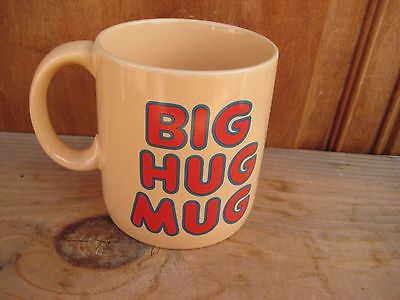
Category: mug